Zoom town

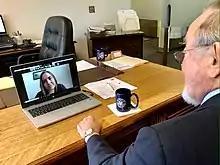
U.S. representative from Alaska Don Young talks to a woman over Zoom.

A Zoom town is a community that experiences a significant population increase as due to an influx of remote workers. The term became popular during the COVID-19 pandemic. The population growth of Zoom towns has had significant economic implications. The name is a play on "boomtown", a community that undergoes sudden and rapid growth, and Zoom, the videoconferencing software.